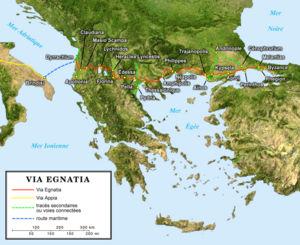
Carte en français de l'antique Via Egnatia romaine traversant le sud des Balkans.
La via Egnatia ou voie égnatienne est une voie romaine qui traversait les Balkans, en reprenant un ancien tracé de voie macédonienne, construite aux alentours de -146.
Cet article propose une liste des voies romaines, classées par anciens ensembles géopolitiques de l'époque impériale :
La bataille d’Andrinople ou d’Adrianople a eu lieu le 9 août 378. Elle désigne l’affrontement entre l’armée romaine, commandée par l’empereur romain Valens, et certaines tribus germaniques, principalement des Wisigoths et des Ostrogoths, commandées par Fritigern. Il s’agit d’un des plus grands désastres militaires de l'histoire de Rome, comparable à la défaite de Cannes. Cette bataille n'est pas due à une invasion, mais à une mutinerie des fédérés goths établis dans l’Empire romain.
La Mesē était la principale artère de Constantinople. Partant du Milion, point de départ de toutes les routes de l’empire, elle se dirigeait vers l’ouest en traversant les forums de Constantin et de Théodose avant d’arriver au Philadelphion, où elle se divisait en deux. Une branche au sud allait vers la porte d’Or, début de la via Egnatia, l’autre, au nord, vers la porte de Charisius. Centre d’une intense activité commerciale, la Mesē était également bordée de nombreuses églises et était utilisée lors des grandes processions marquant la vie de l’empire.
L’édit de Thessalonique, aussi connu sous le nom de Cunctos populos, est un édit impérial promulgué le 28 février 380 par l’empereur romain Théodose Ier qui, dans les débats christologiques qui divisent le christianisme, se range du côté du christianisme nicéen qu'il déclare « catholique ».
Heraclea Lyncestis ou Herakleia Lynkestis était une cité macédonienne située au nord-ouest de l'ancien royaume de Macédoine.